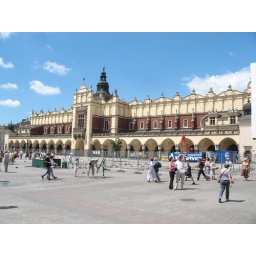
renaissance building in market square